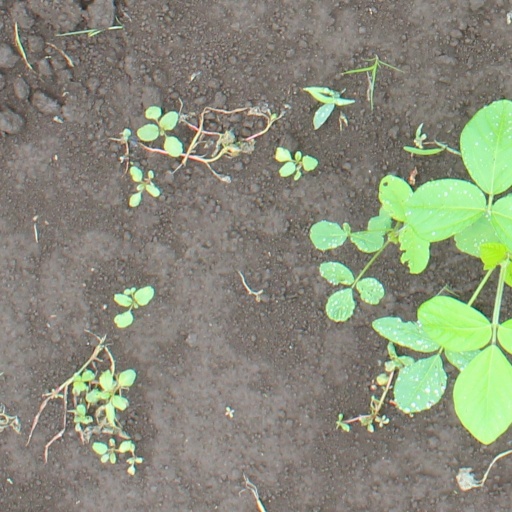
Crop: soybean